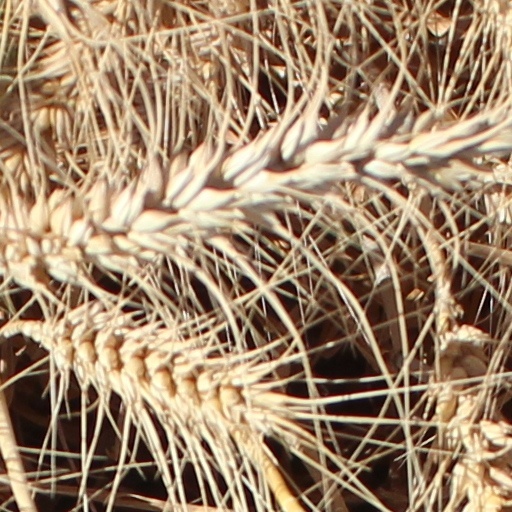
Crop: wheat